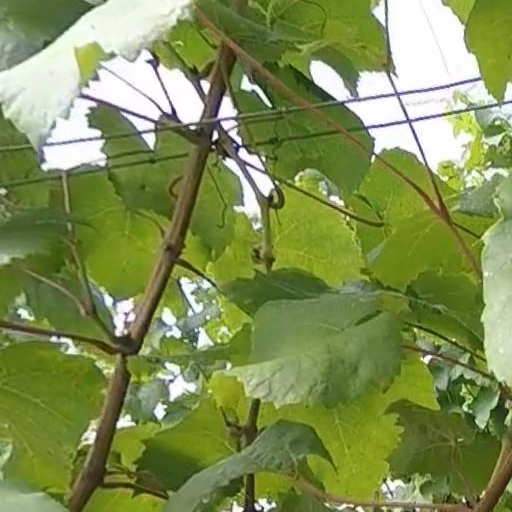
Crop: grape